Kenny Agostino

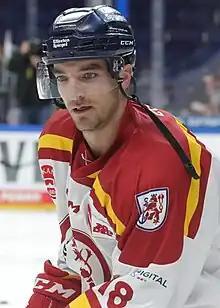
Agostino with the Düsseldorfer EG in 2023

Kenneth Tyler Agostino (born April 30, 1992) is an American professional ice hockey forward who currently plays for ERC Ingolstadt of the Deutsche Eishockey Liga (DEL). He was a fifth-round selection, 140th overall, of the Pittsburgh Penguins at the 2010 NHL Entry Draft and was acquired by the Calgary Flames in the Jarome Iginla trade. Agostino played four seasons of college hockey for the Yale Bulldogs and was a member of the school's 2013 national championship winning team.